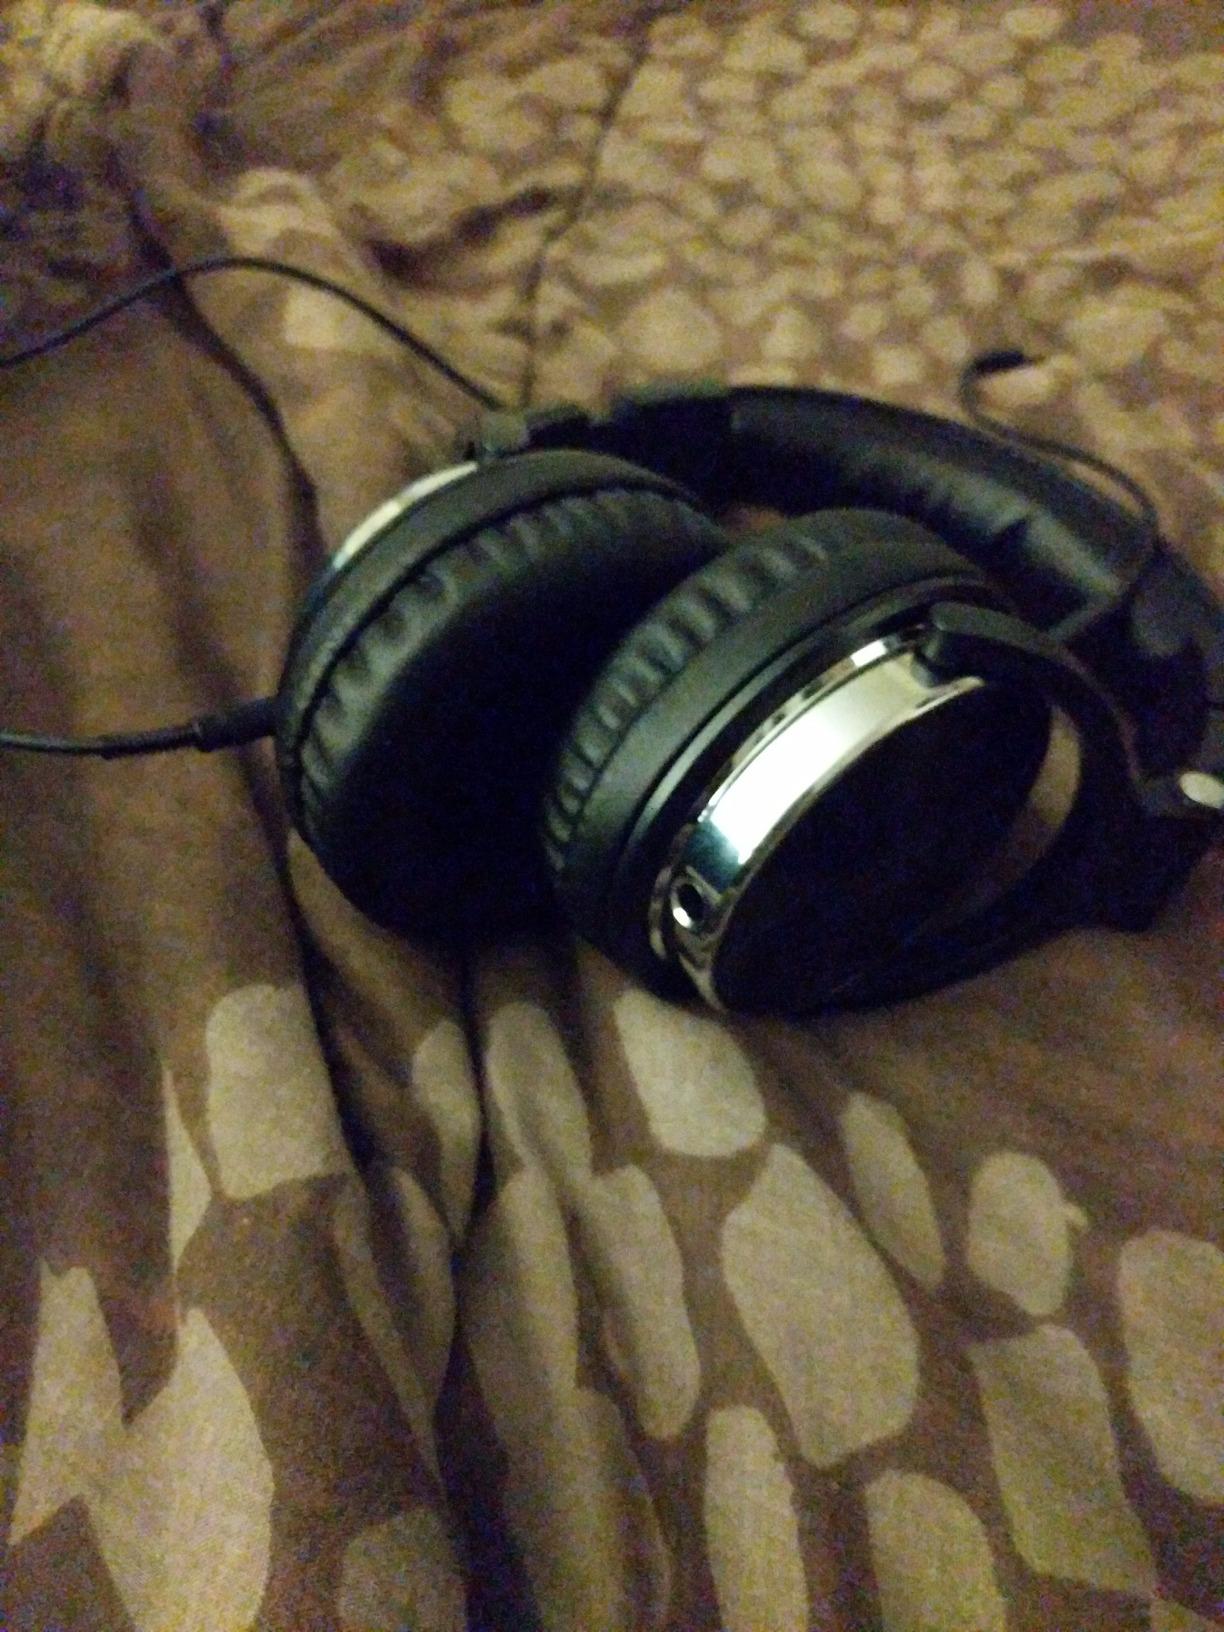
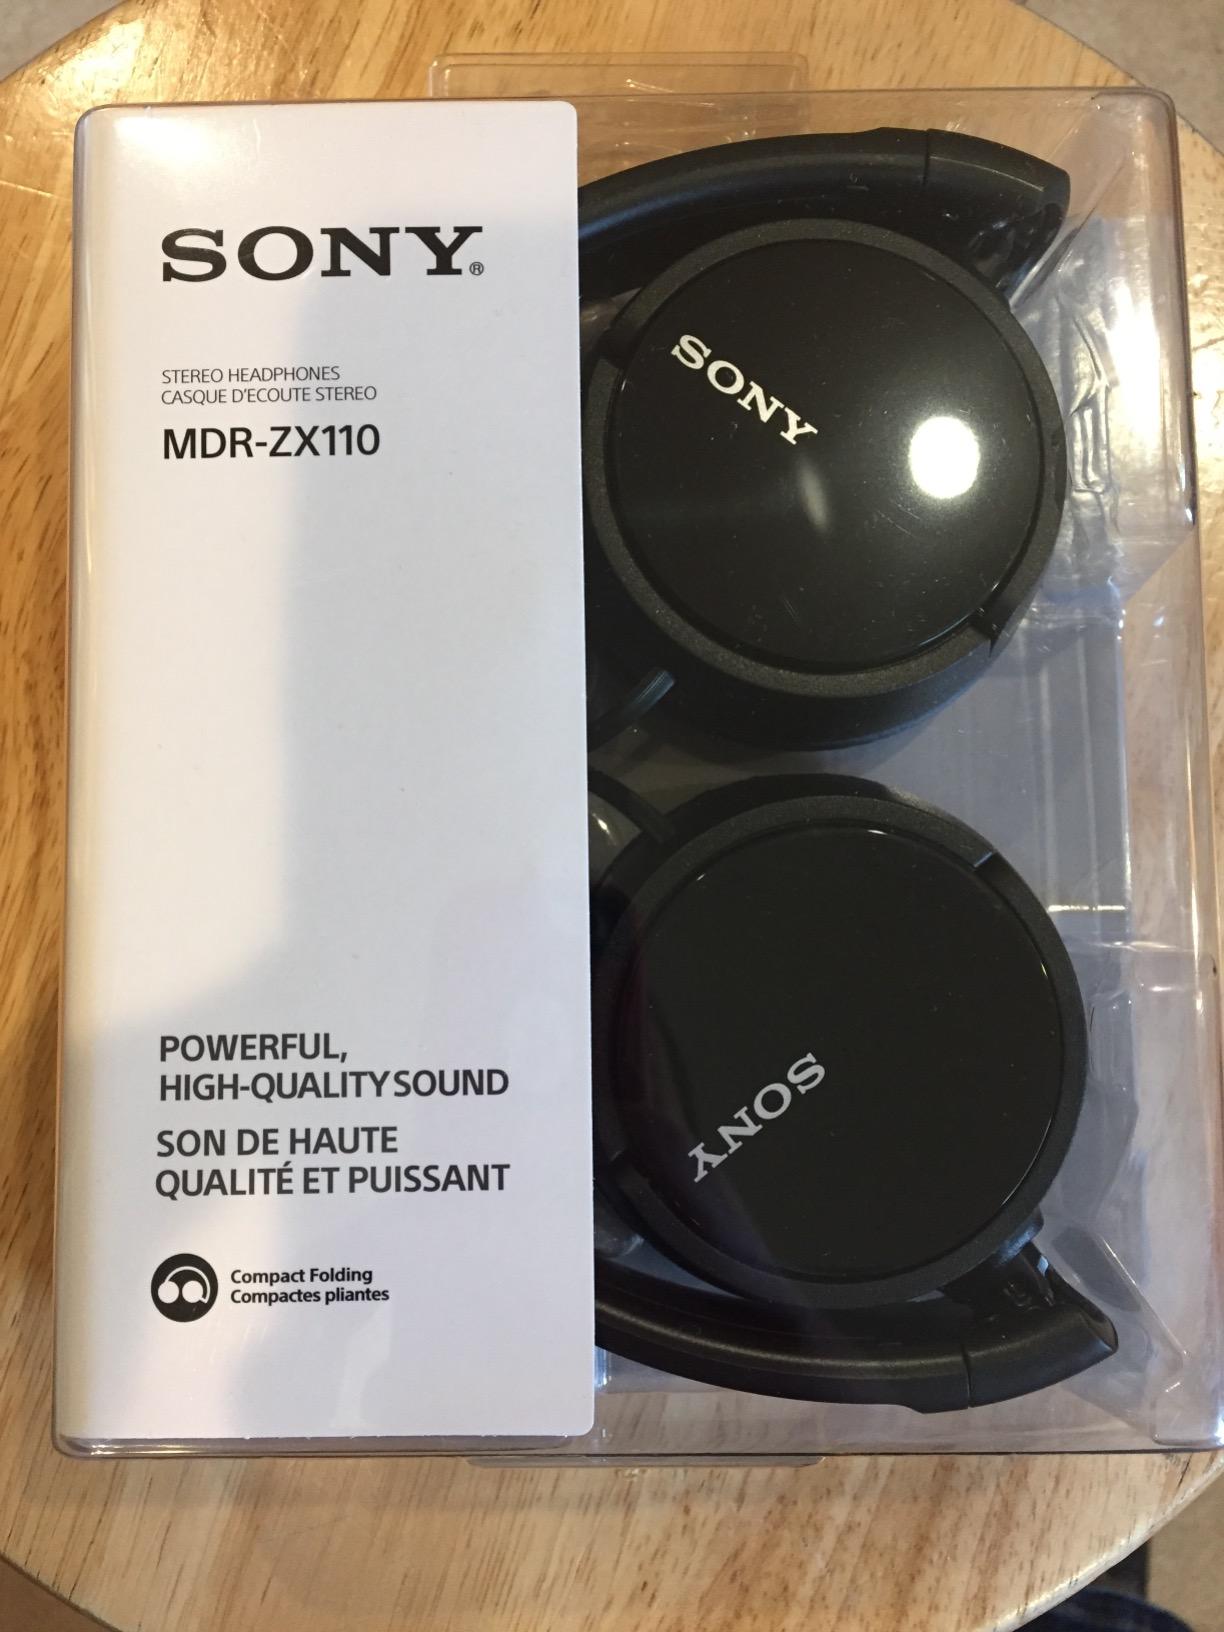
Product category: headphones
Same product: no